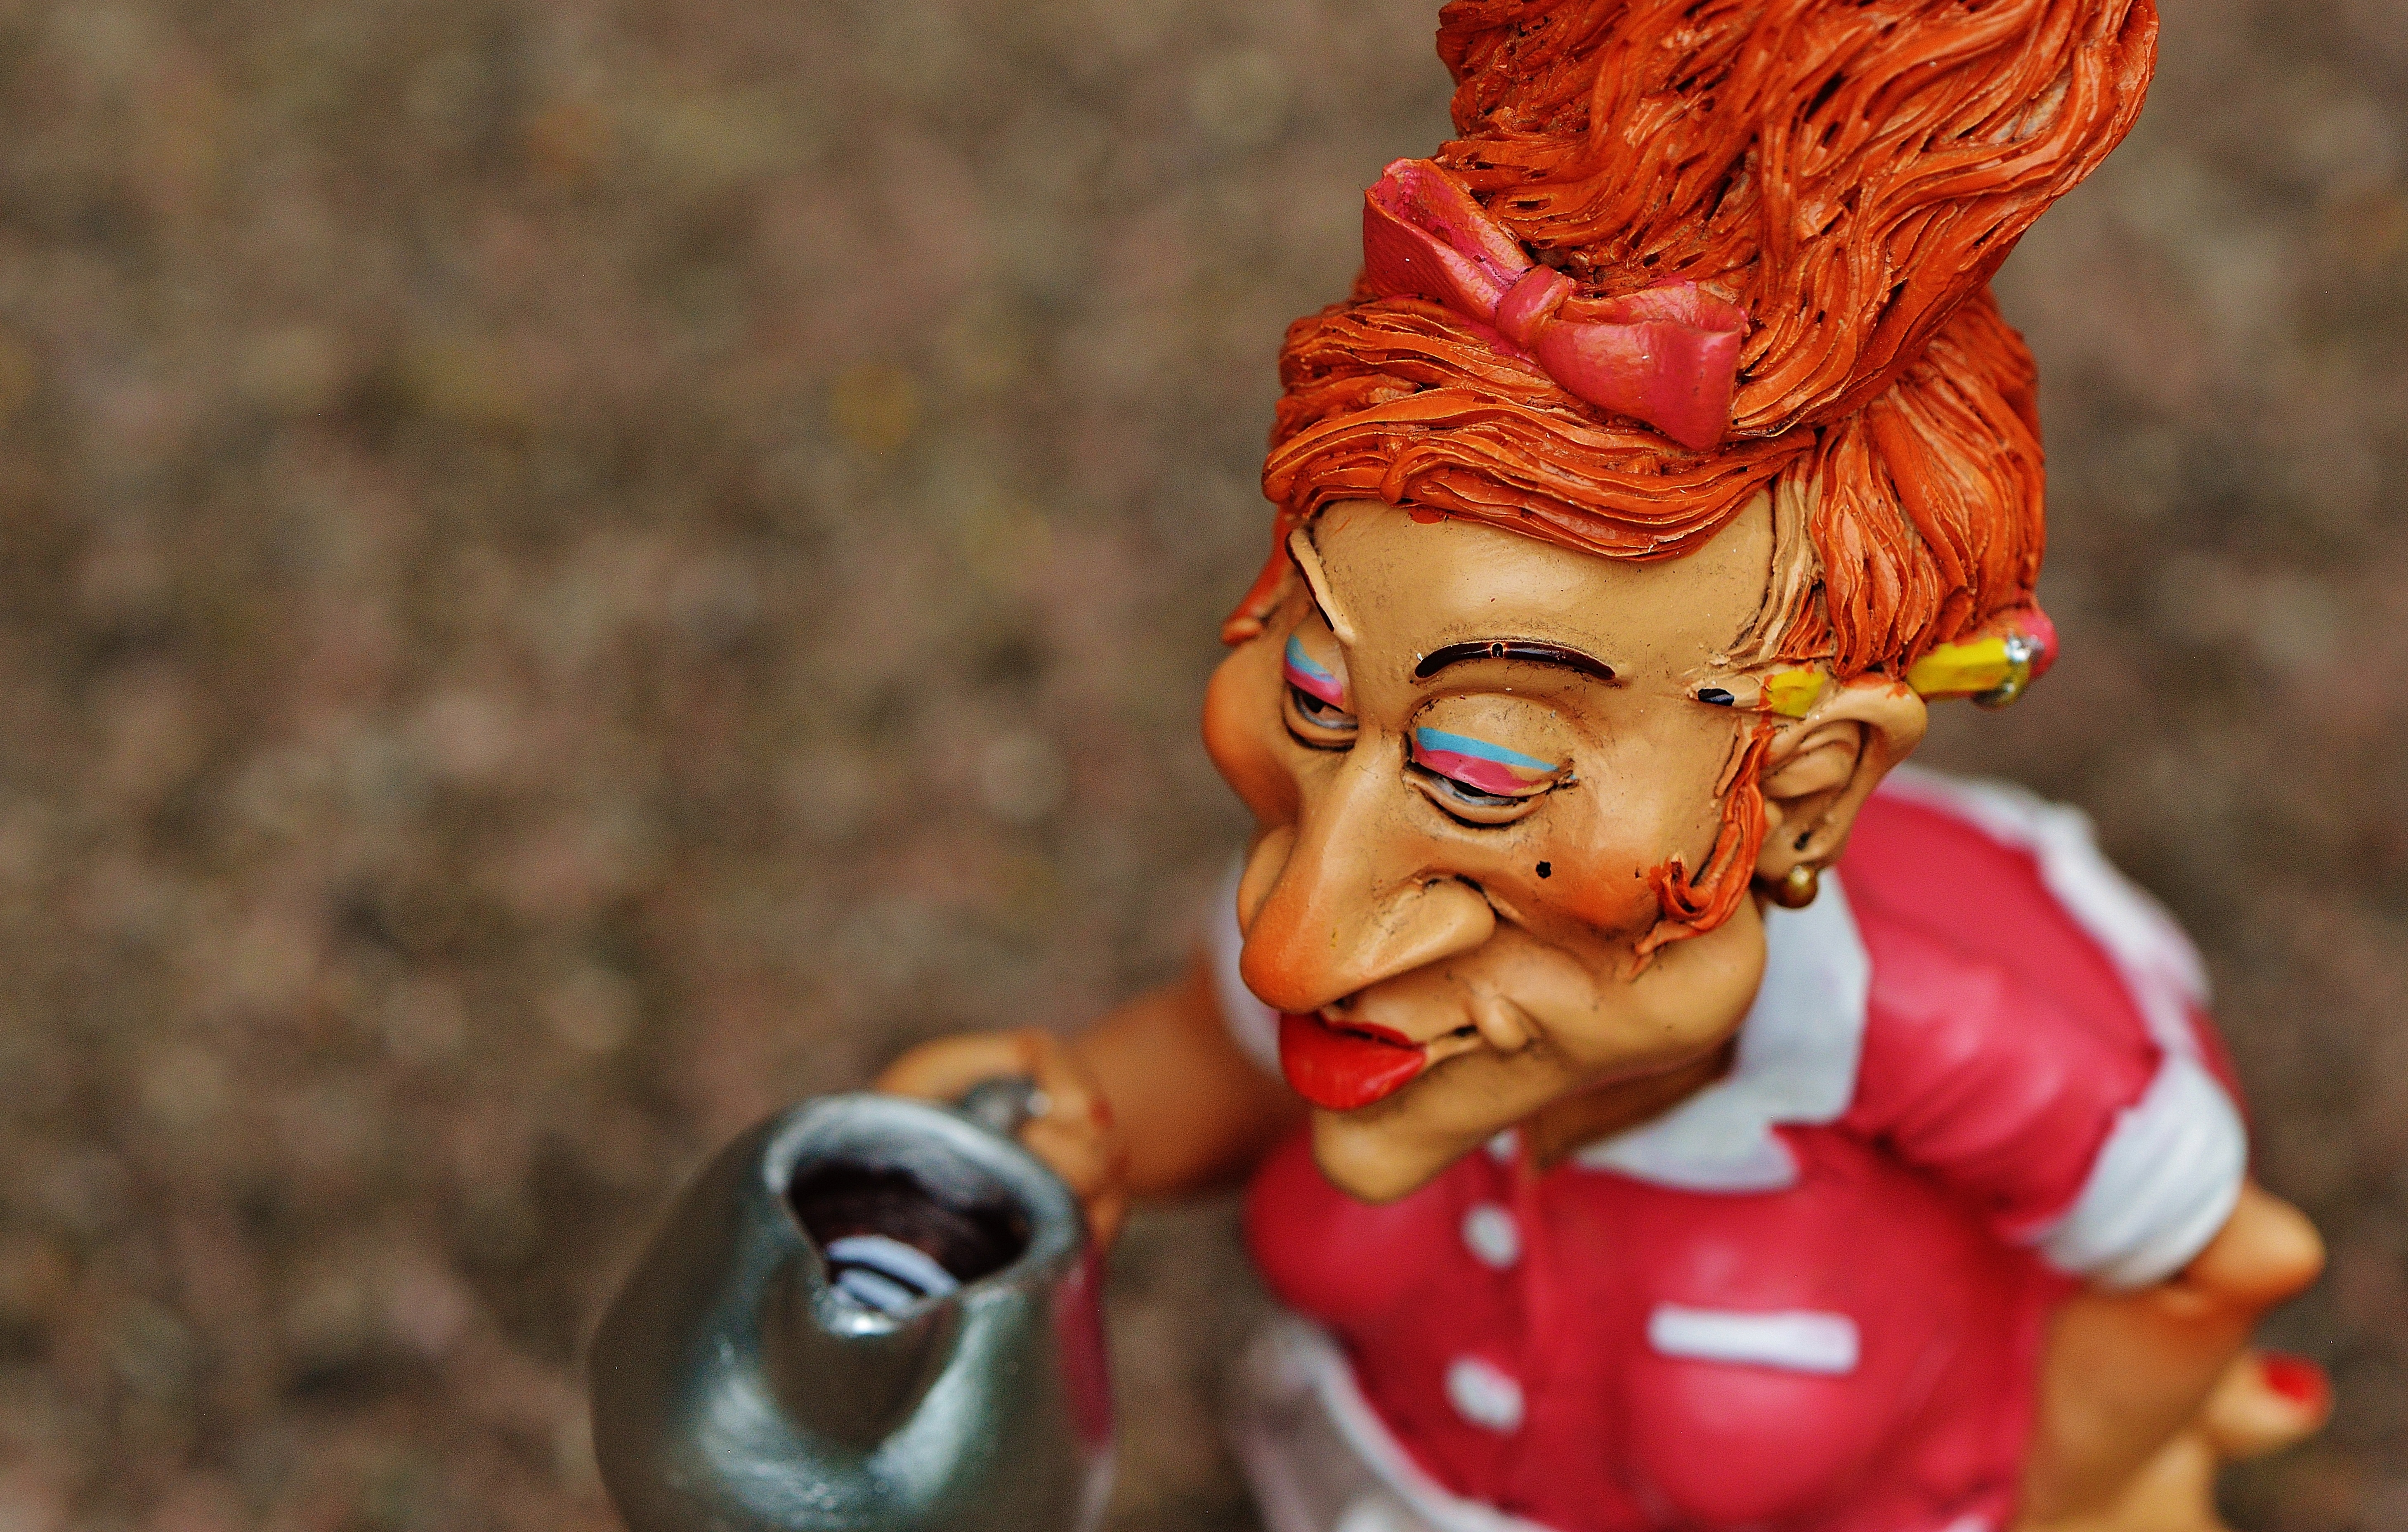
cafe, coffee, people, restaurant, monument, bar, statue, decoration, red, drink, toy, fig, bistro, funny, control, waitress, operation